Siquijor

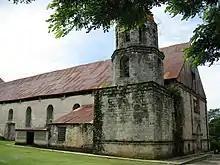
St. Isidore the Laborer Church

For a time Siquijor was a subprovince of Negros Oriental, but it became an independent province on September 17, 1971, under "Republic Act 6398". The move was supported by the people of Siquijor as they have a distinct culture from those of Negros Oriental, while Marcos used the movement as a means to secure support from the people of the island to pave martial law acceptance the following year. The capital, formerly Larena, was transferred to the municipality of Siquijor in 1972 by "Proclamation No. 1075", under martial law.